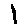
Label: 1